Velidhoo (Noonu Atoll)

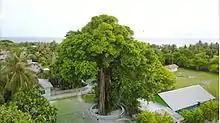
Velidhoo (bodu Nikagas) Velidhoo (Big banyan tree)

Below is a list of people who have filled the post of island chief (dates are provided where known).